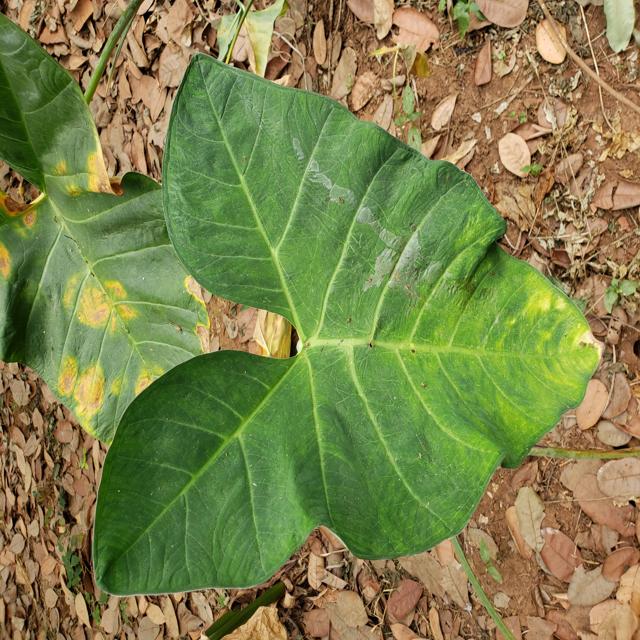
Label: Healthy